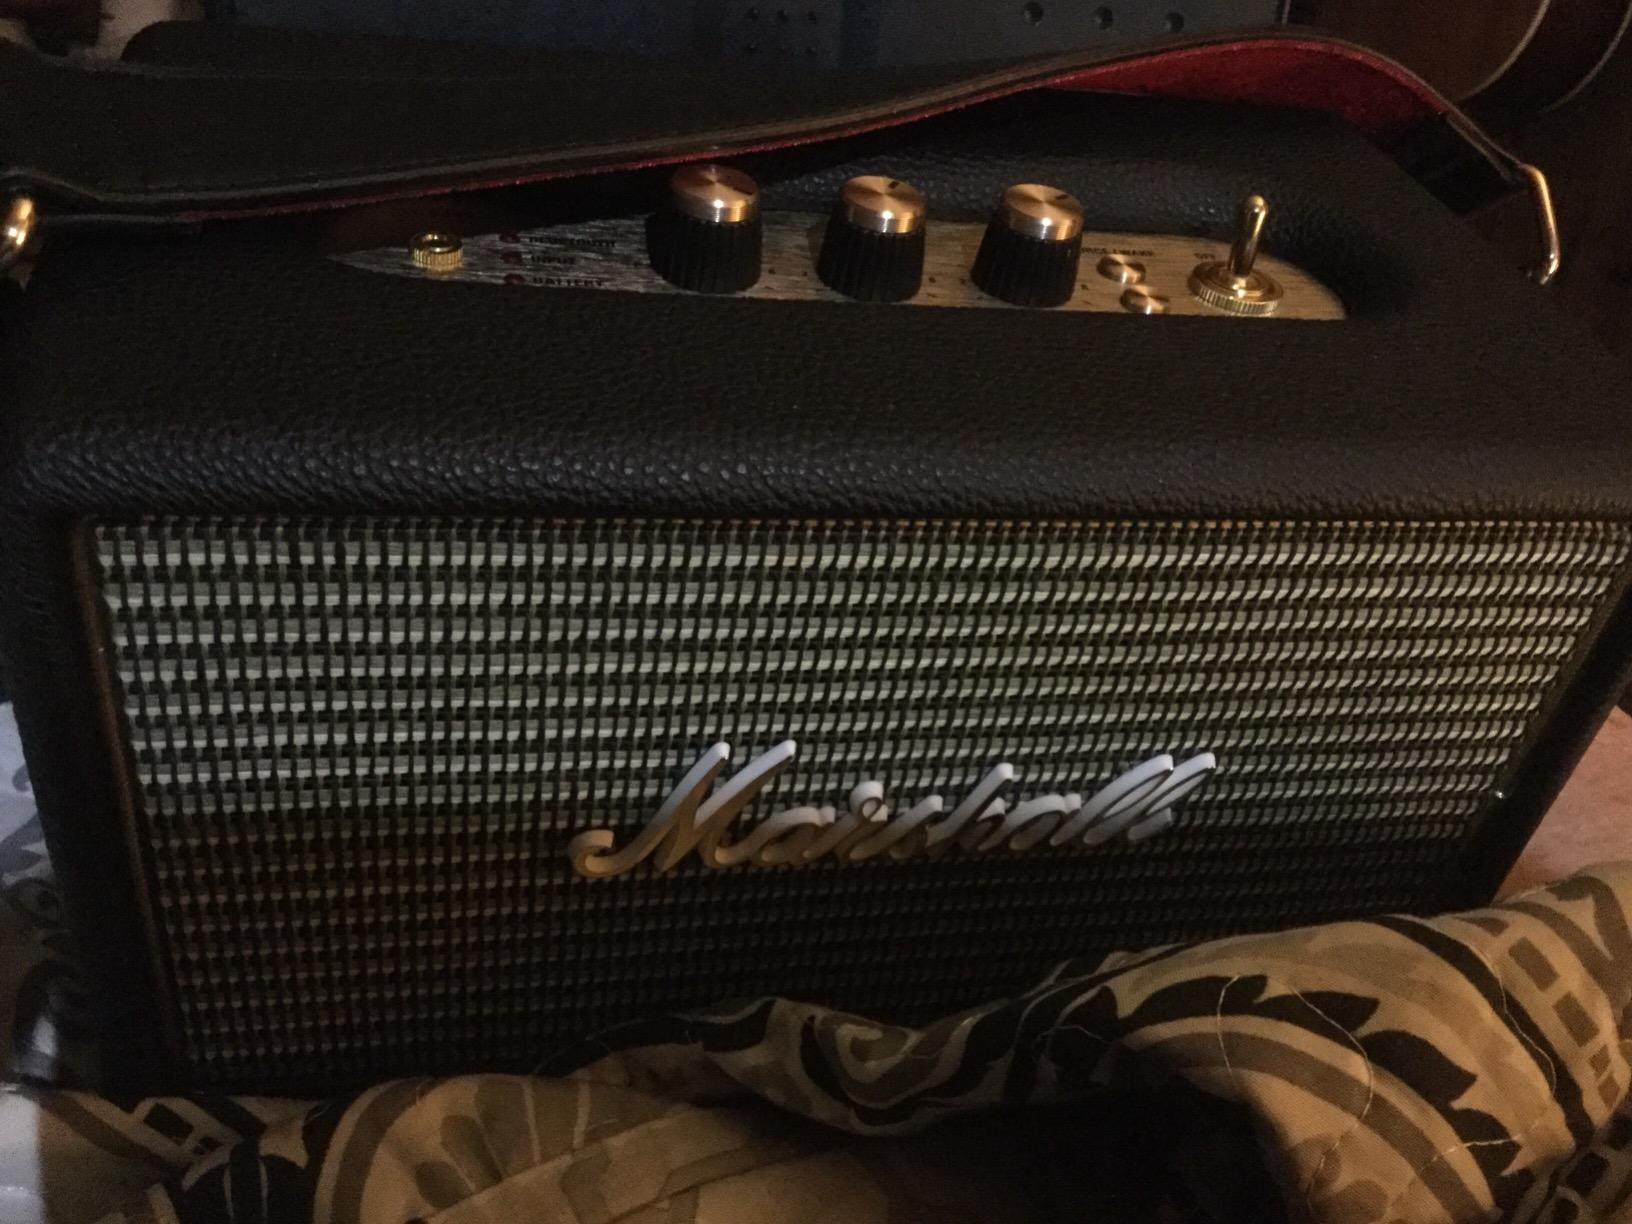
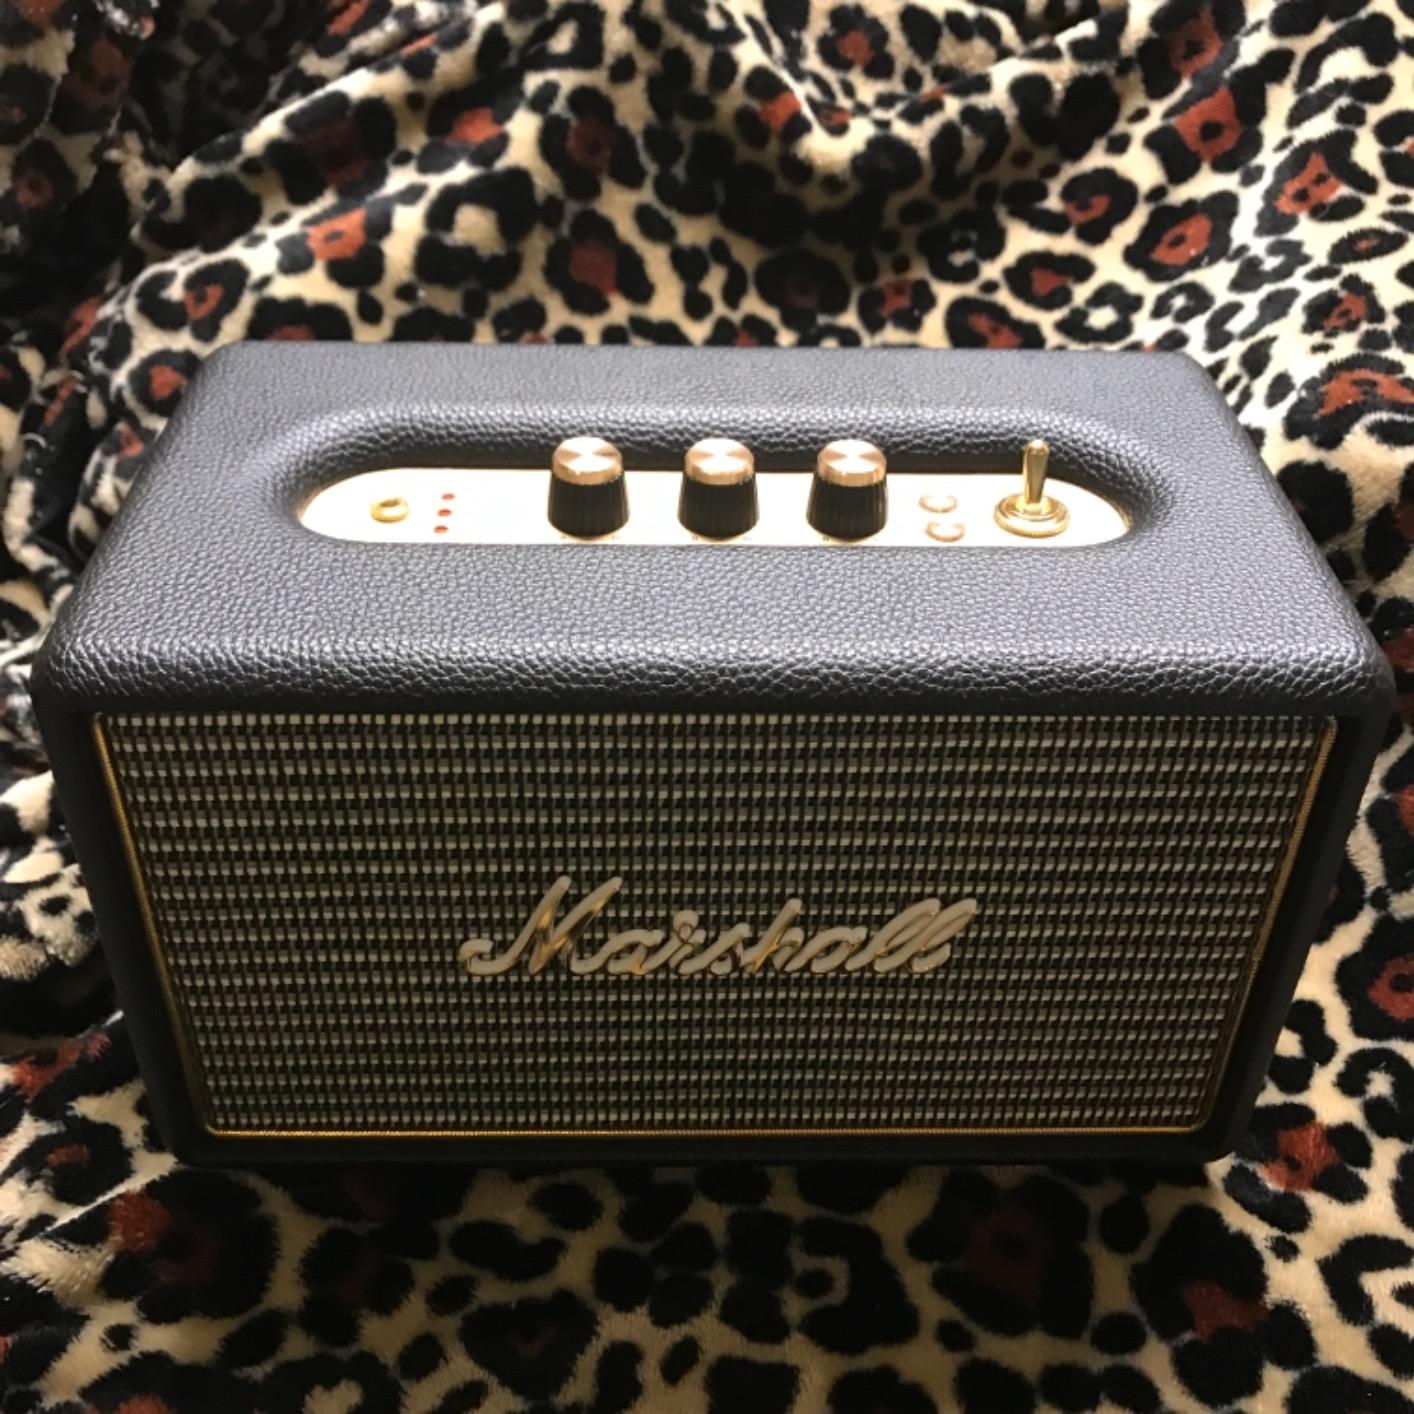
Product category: speaker
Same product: yes